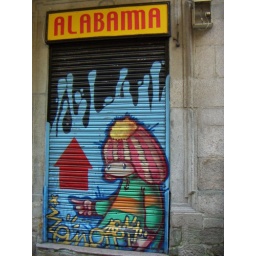
street sign in Vigo